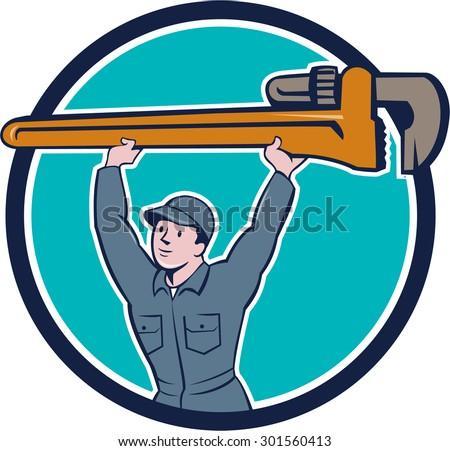
illustration of a plumber in overalls and hat lifting giant monkey wrench viewed from front set inside circle on isolated background done in cartoon style .